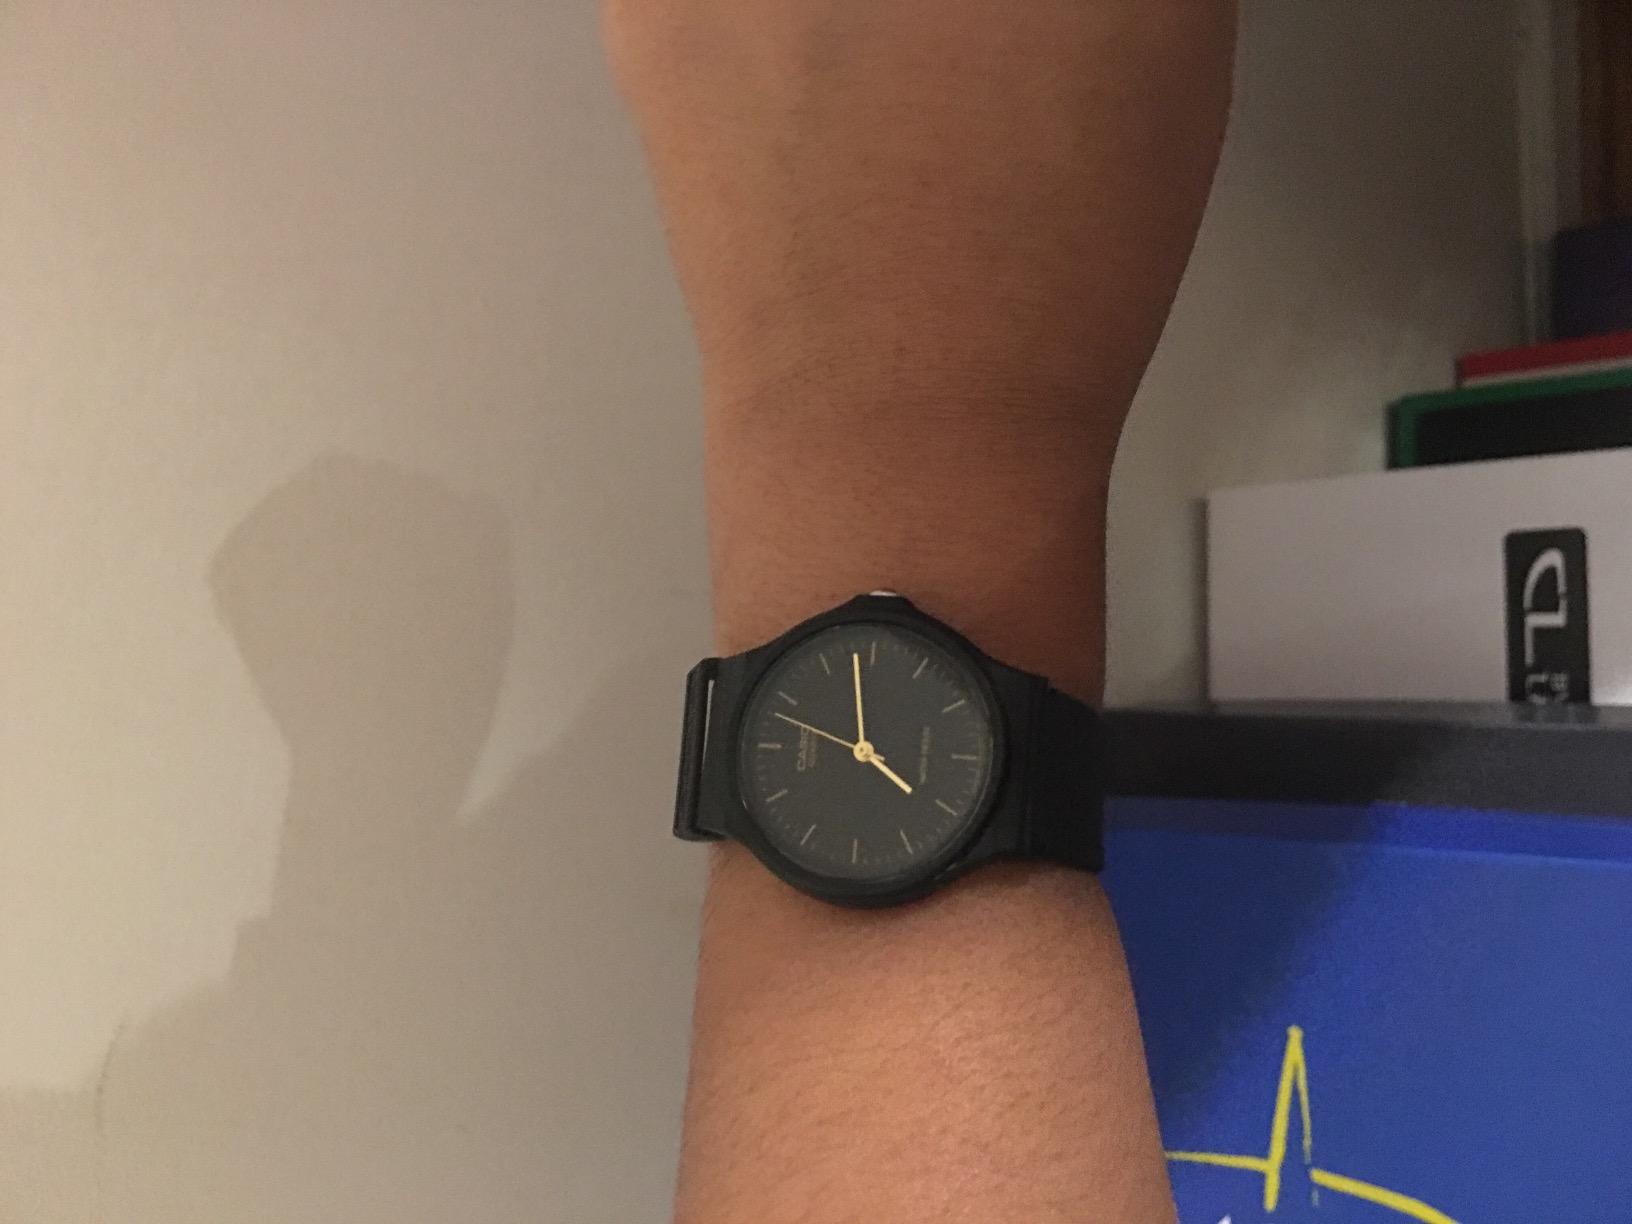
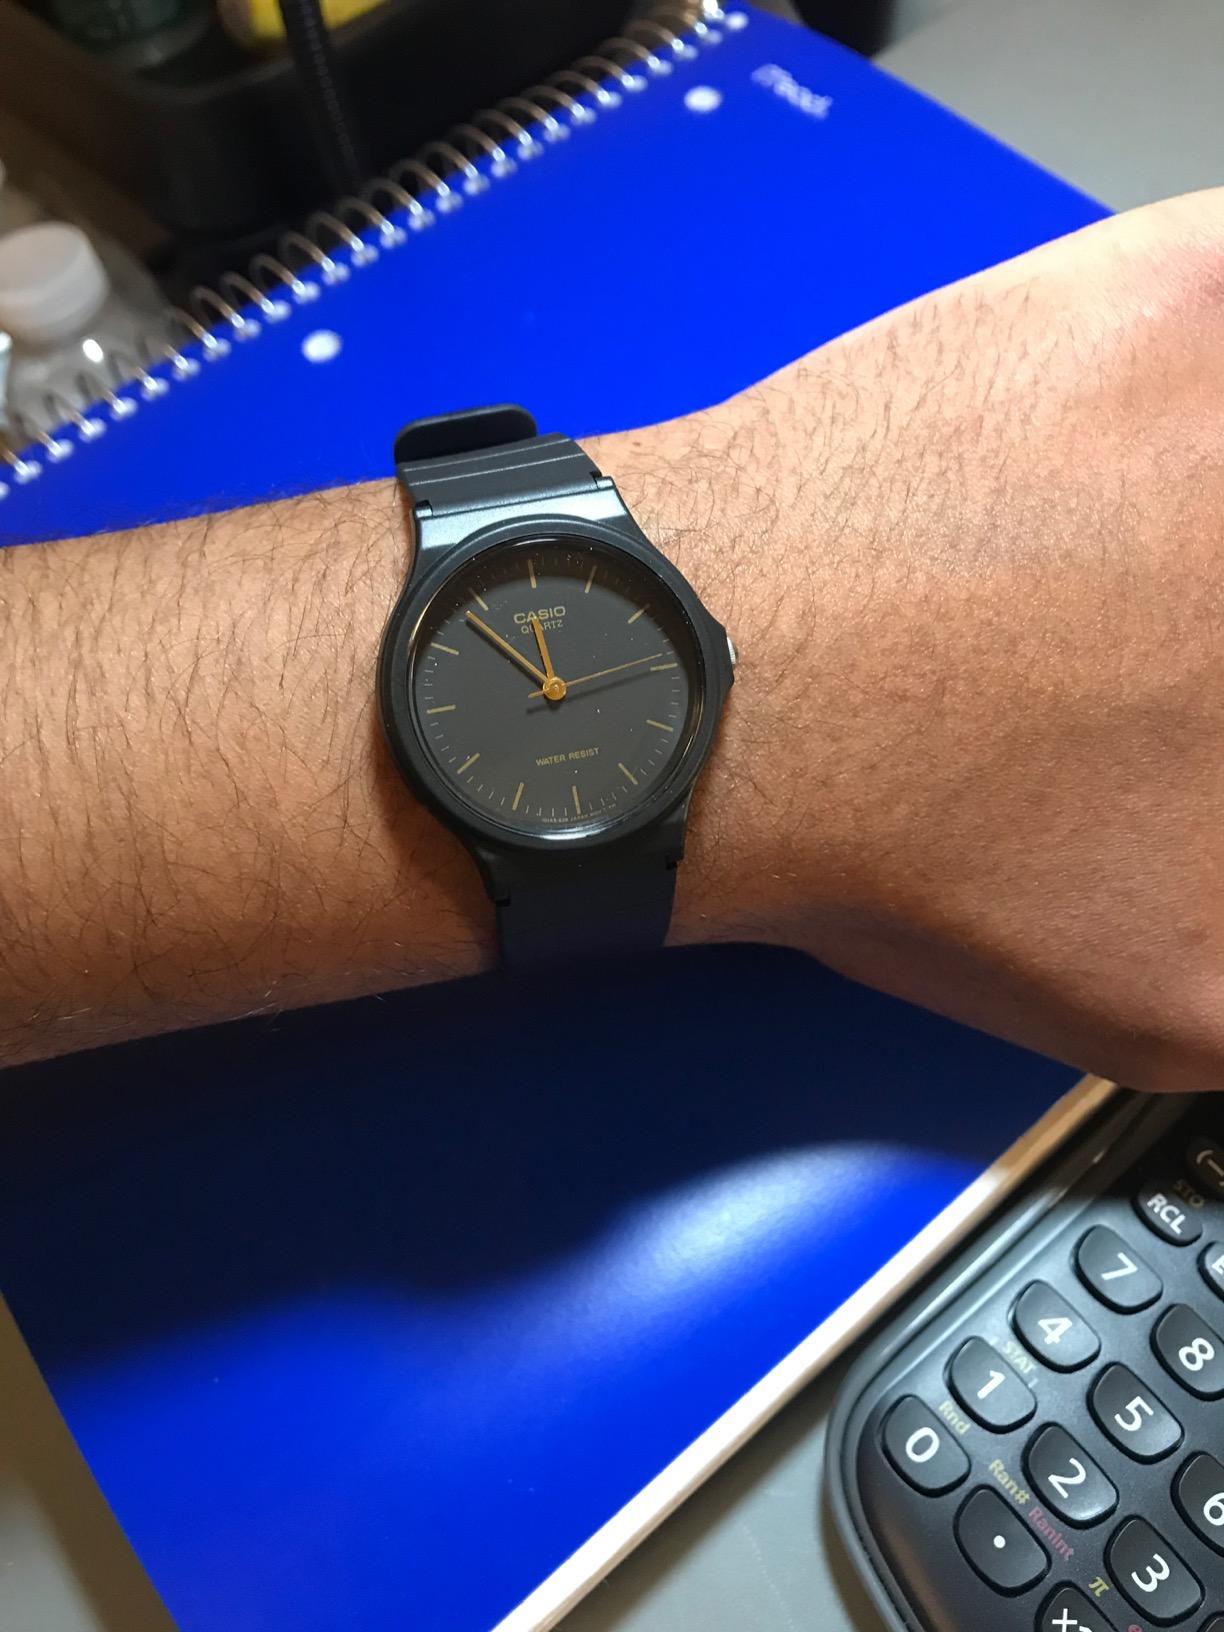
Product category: accessories_watch
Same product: yes